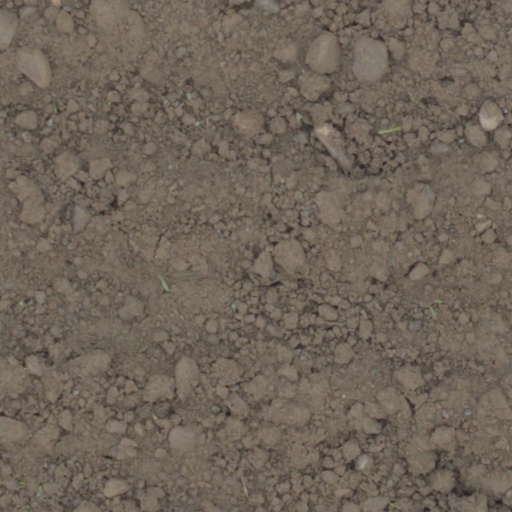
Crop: wheat